Snow angel

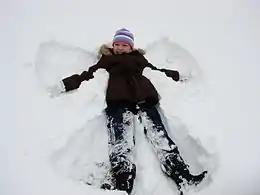
A girl making a snow angel in snow

A snow angel is a design, made in fresh snow, by lying on one's back and moving one's arms up and down, and one's legs from side to side, to form the shape of an angel.